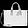
Label: Bag